List of Bowling Green State University buildings

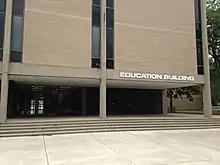
Education Building

Built in 1967 at a cost of $1.8 million to house College of Education and Human Development Facilities. Houses the Technology & Resource Center, a facility dedicated to educational technology such as craft machines, 3D printers, and mobile computers.